The Jewelry Purse

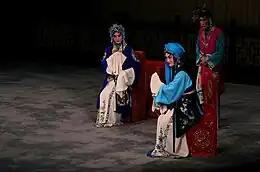
Li Xinyu (front) as Xue Xiangling, Shanghai, 22 November 2014

The play has been adapted by other Chinese opera genres and made into films.